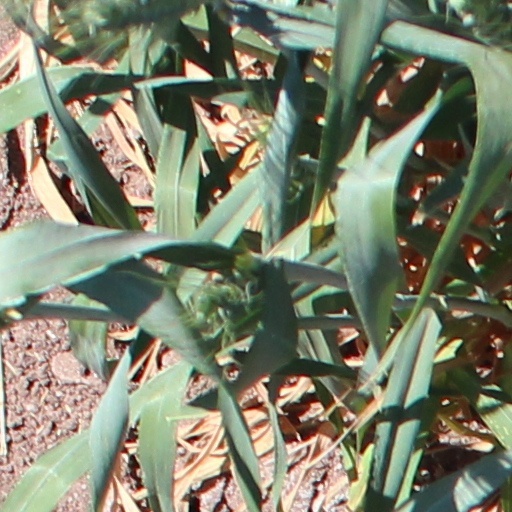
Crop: wheat